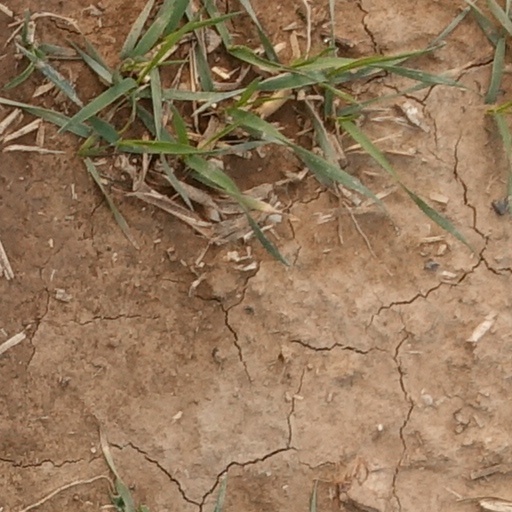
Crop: wheat